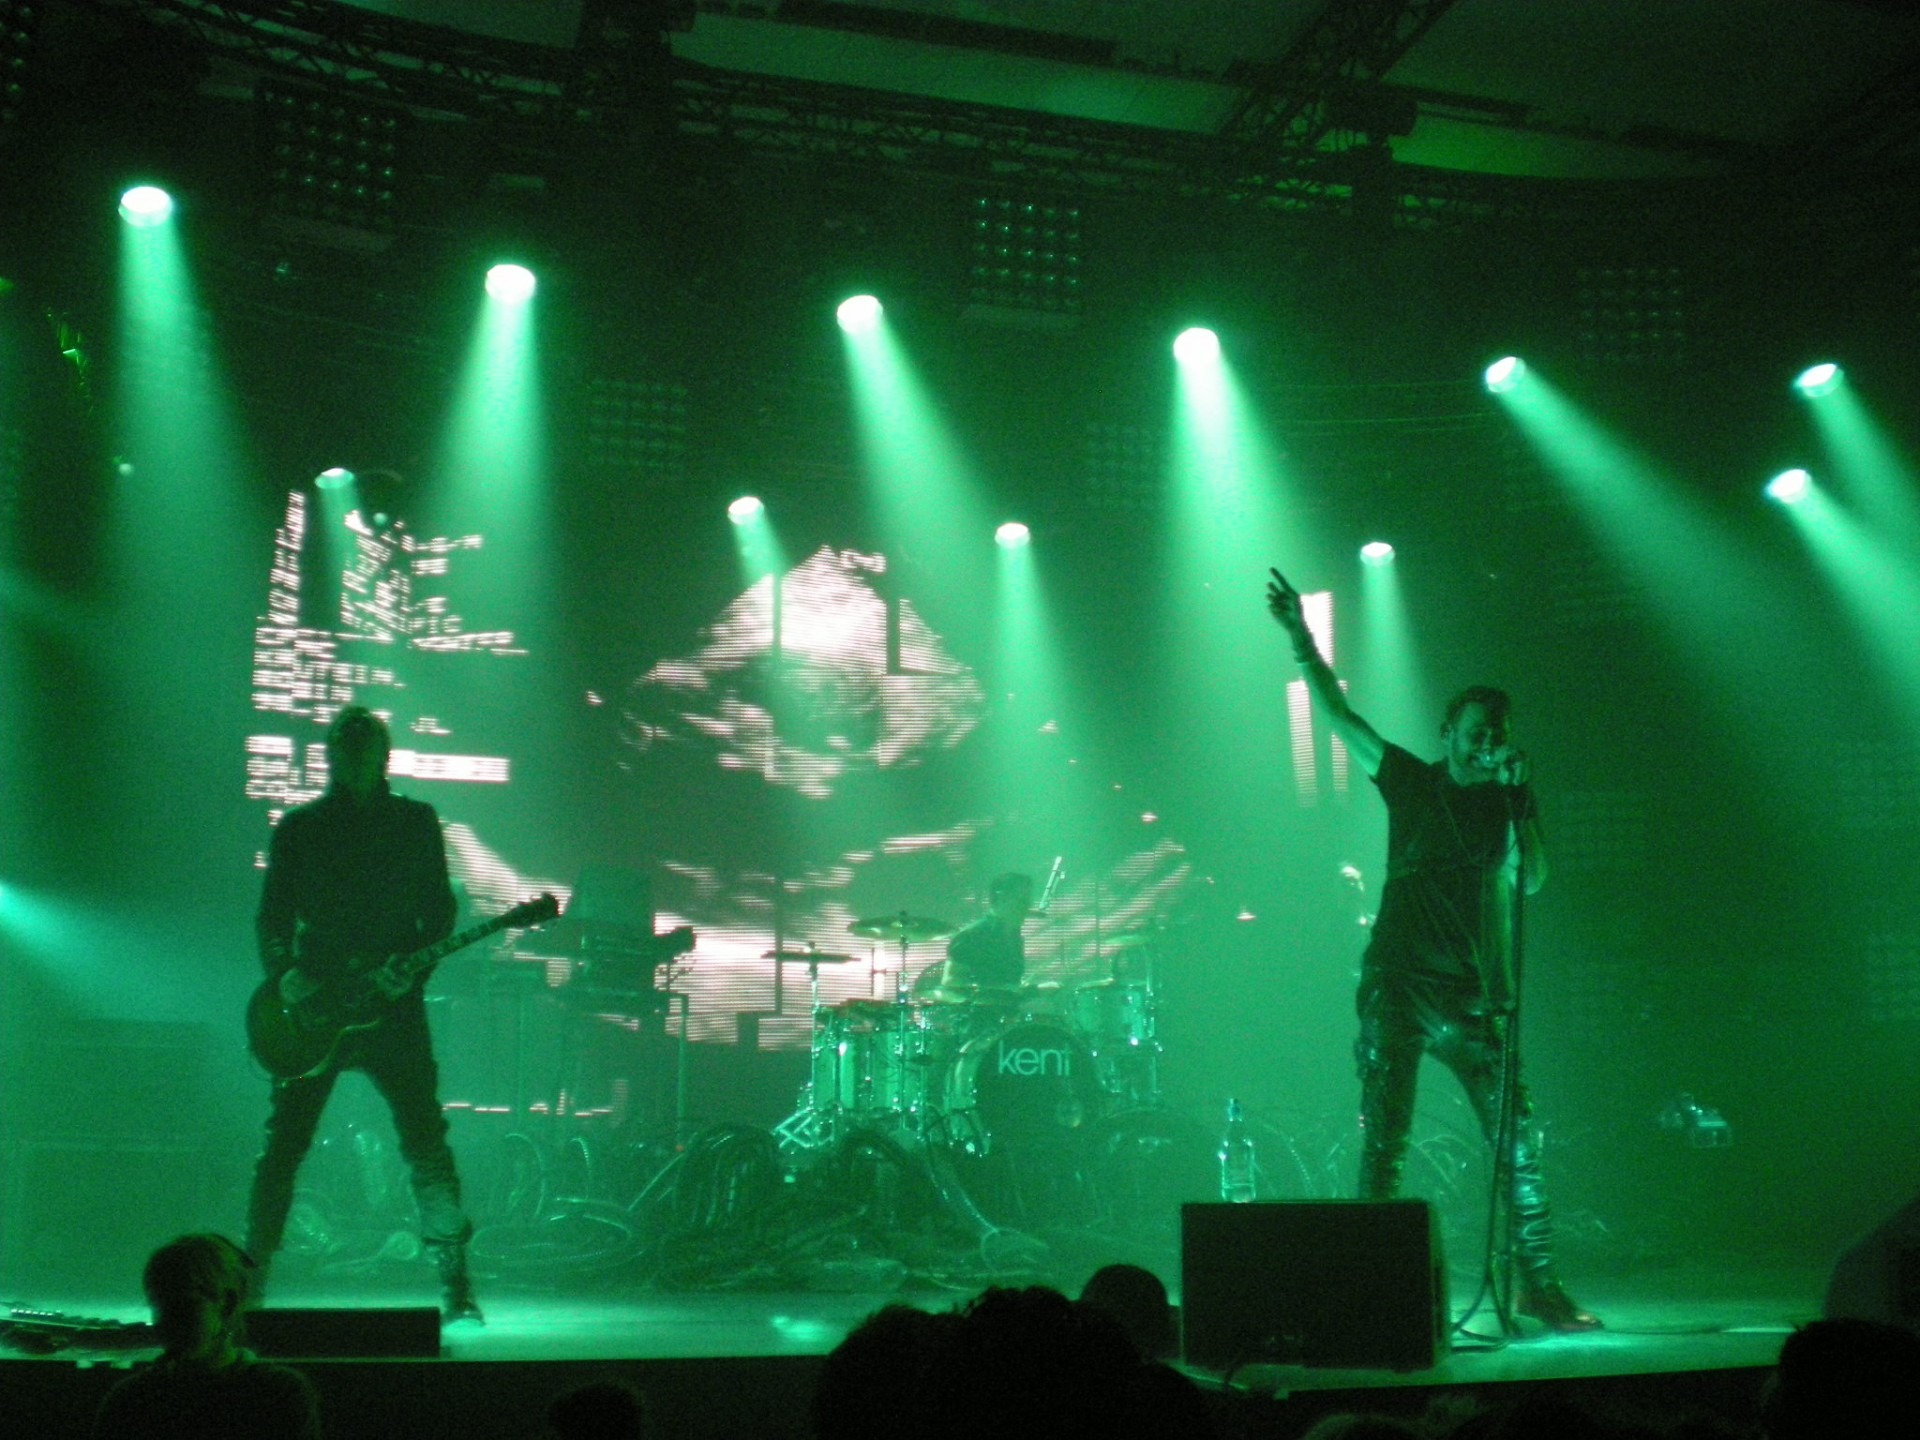
rock, music, light, guitar, concert, band, audience, live, show, playing, musician, illuminated, perform, performance art, festival, stage, pop, performance, sound, event, guitarist, entertainment, act, performing arts, hard rock, rock concert, unrecognizable, musical theatre, live entertainment